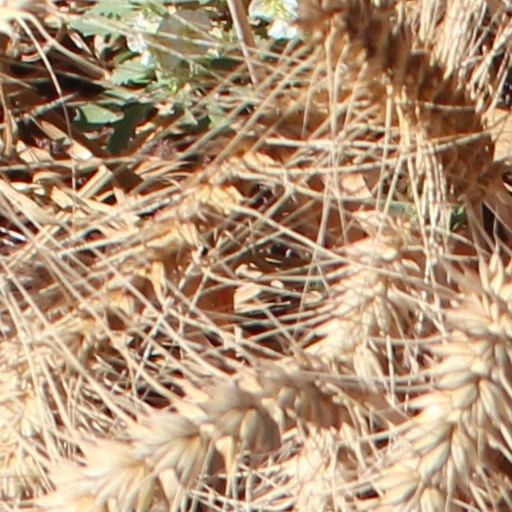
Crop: wheat